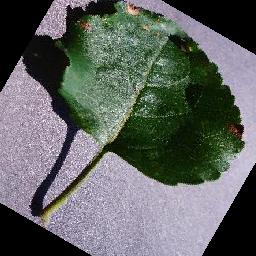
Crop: apple
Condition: black_rot